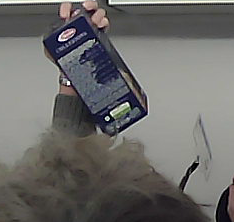
Product: barilla_lasagne